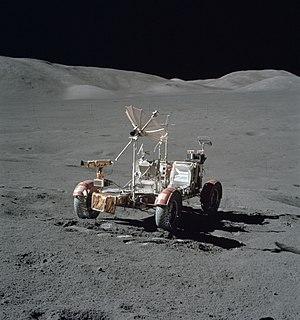
Le rover lunaire d'Apollo 17 près de la station 8